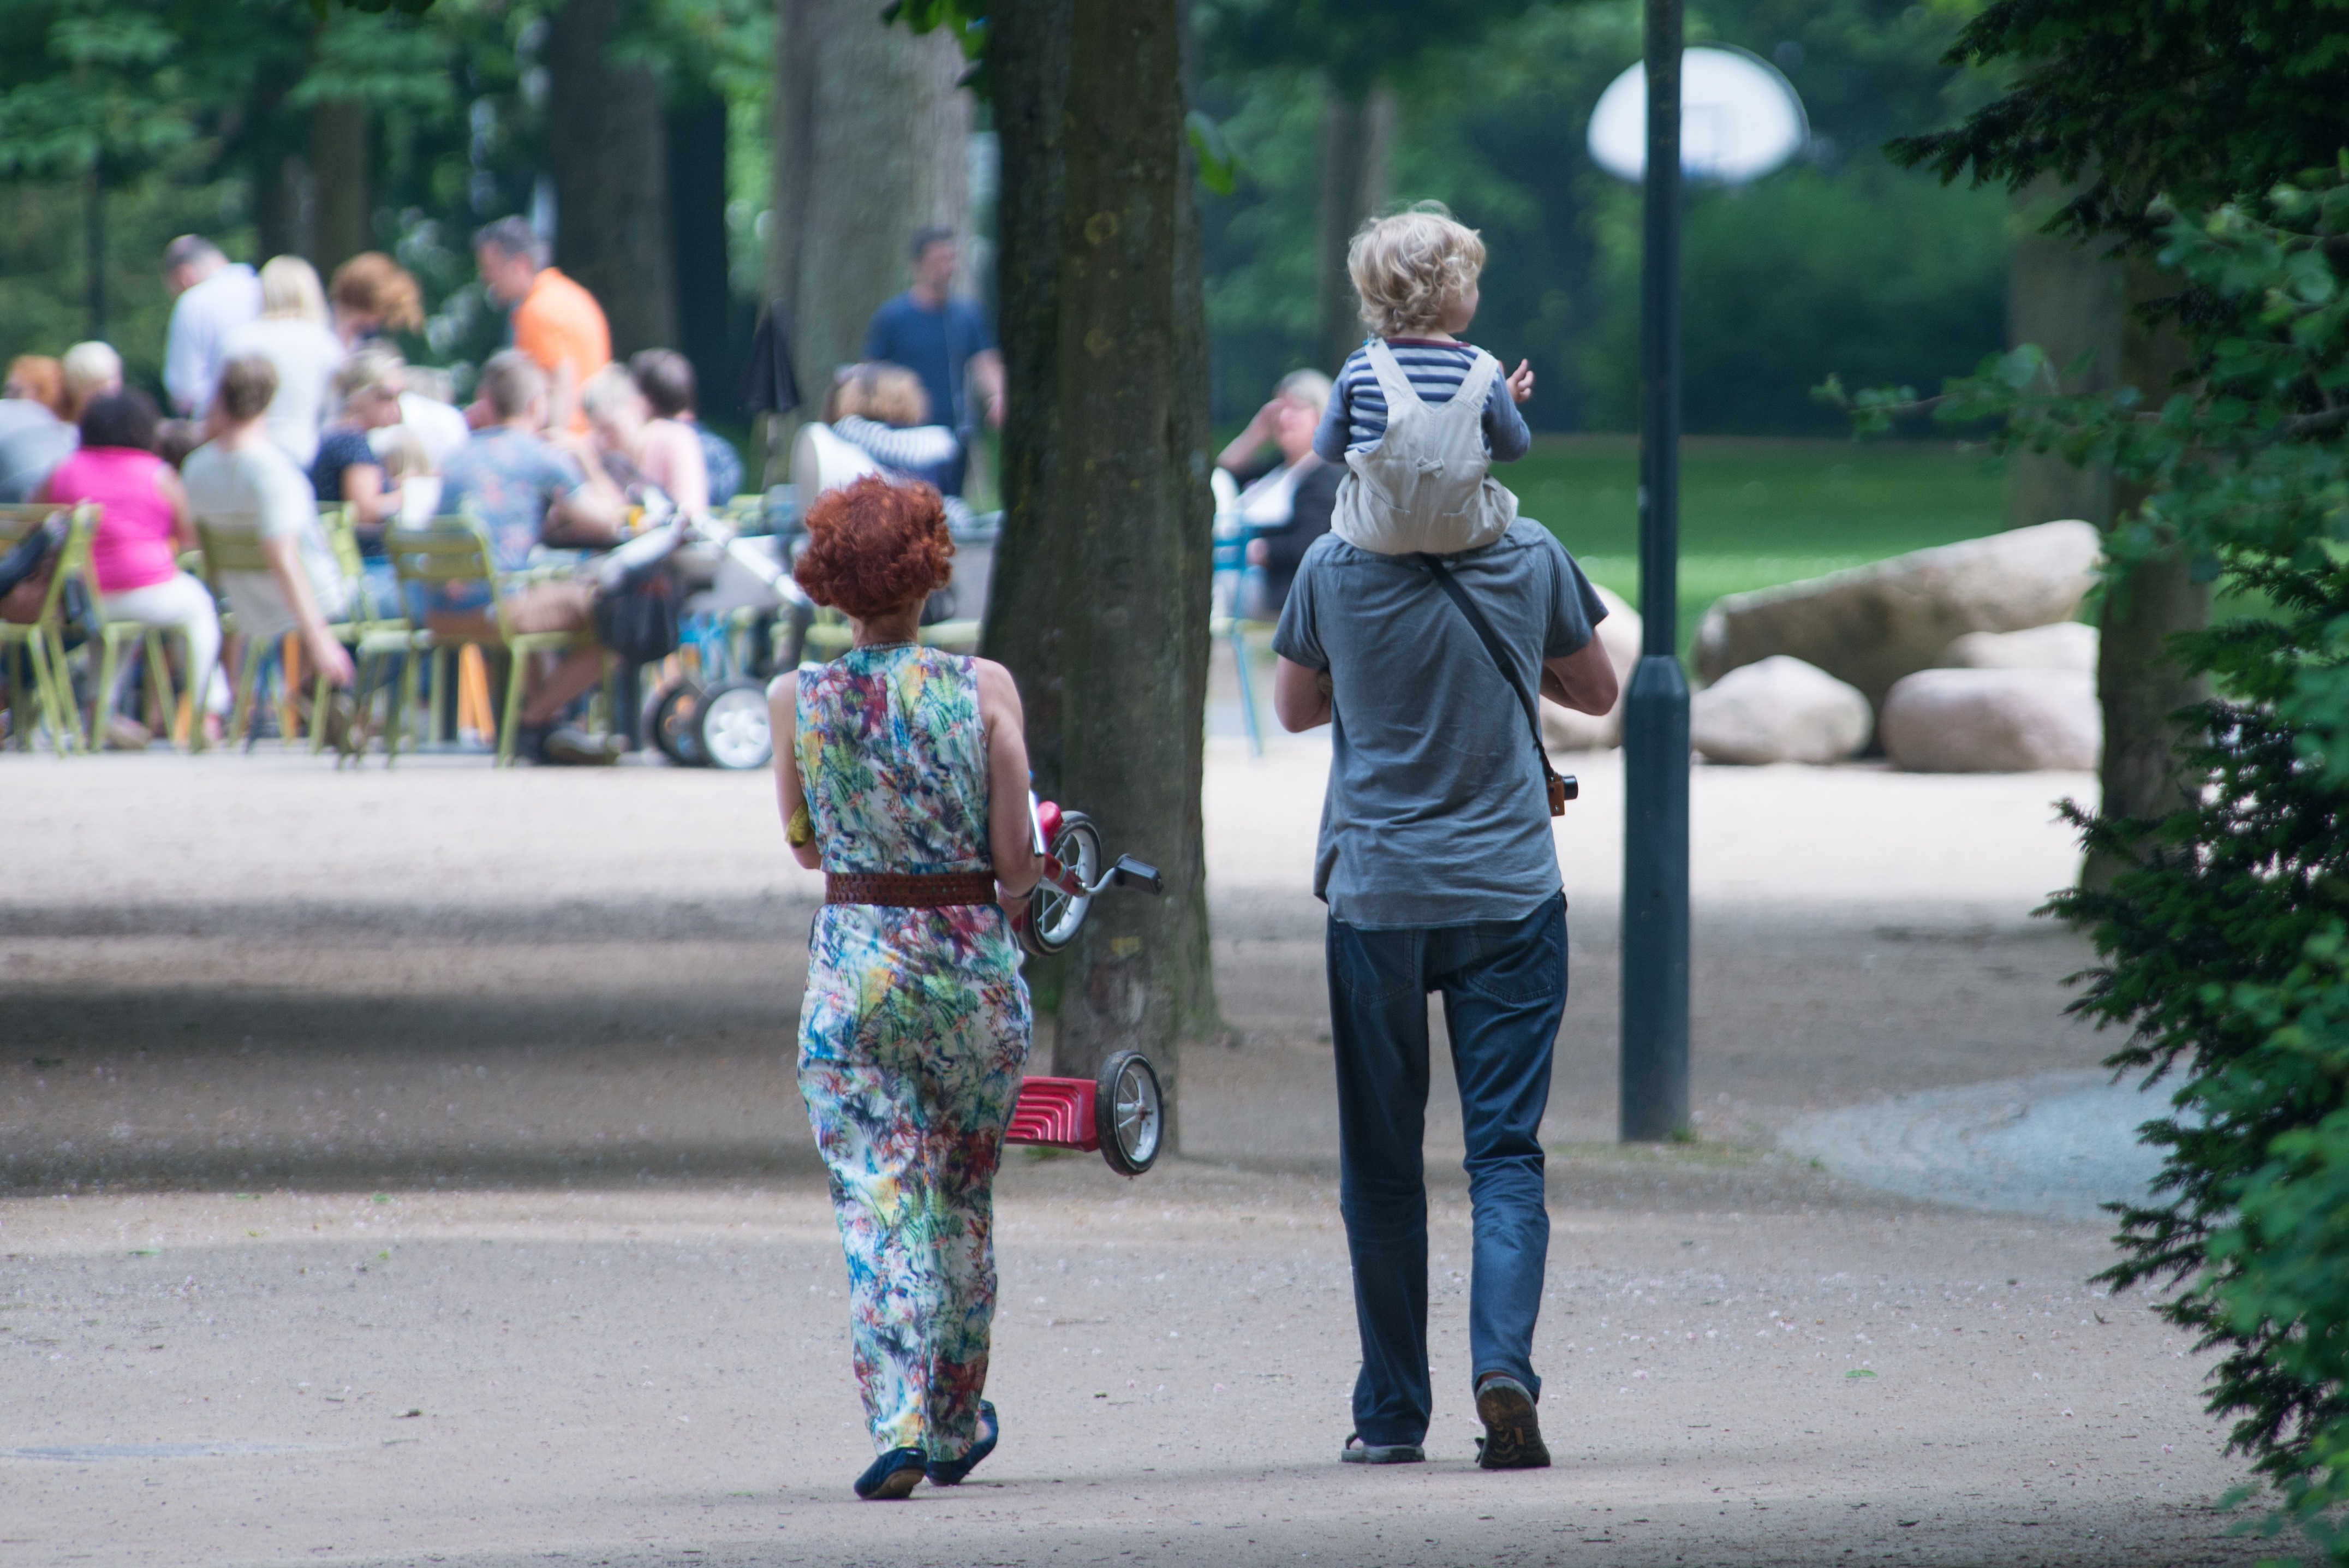
man, pedestrian, walking, person, people, woman, road, street, boy, summer, young, spring, park, father, child, together, outdoors, family, mother, happy, togetherness, family fun, family happy, happy family outdoors